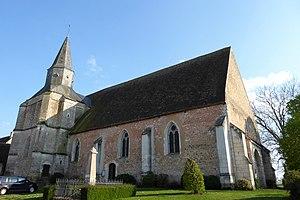
église Saint-Pierre d'Argenvilliers, Eure-et-Loir, France.
Argenvilliers est une commune française située dans le département d'Eure-et-Loir en région Centre-Val de Loire.